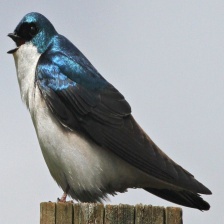
Species: TREE SWALLOW
Scientific name: TACHYCINETA BICOLOR